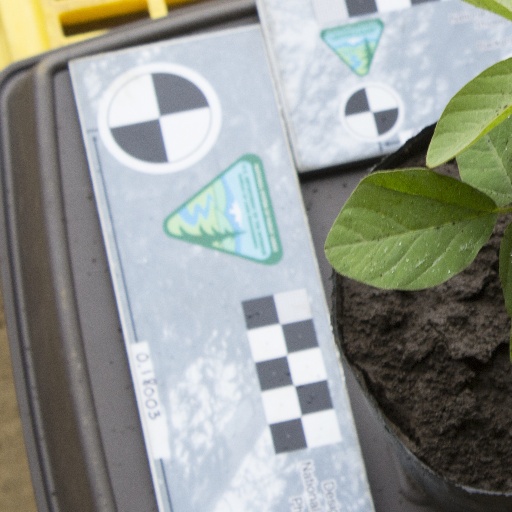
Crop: soybean